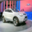
Label: automobile